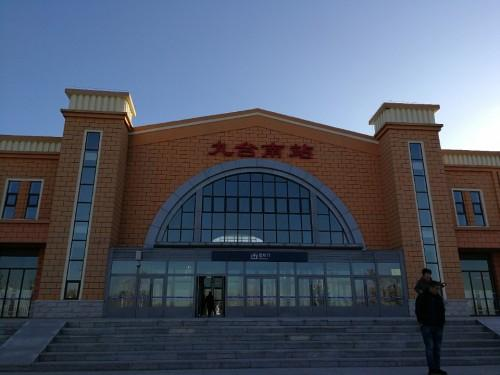
地标名称：九台南站
所在城市：长春市·九台区